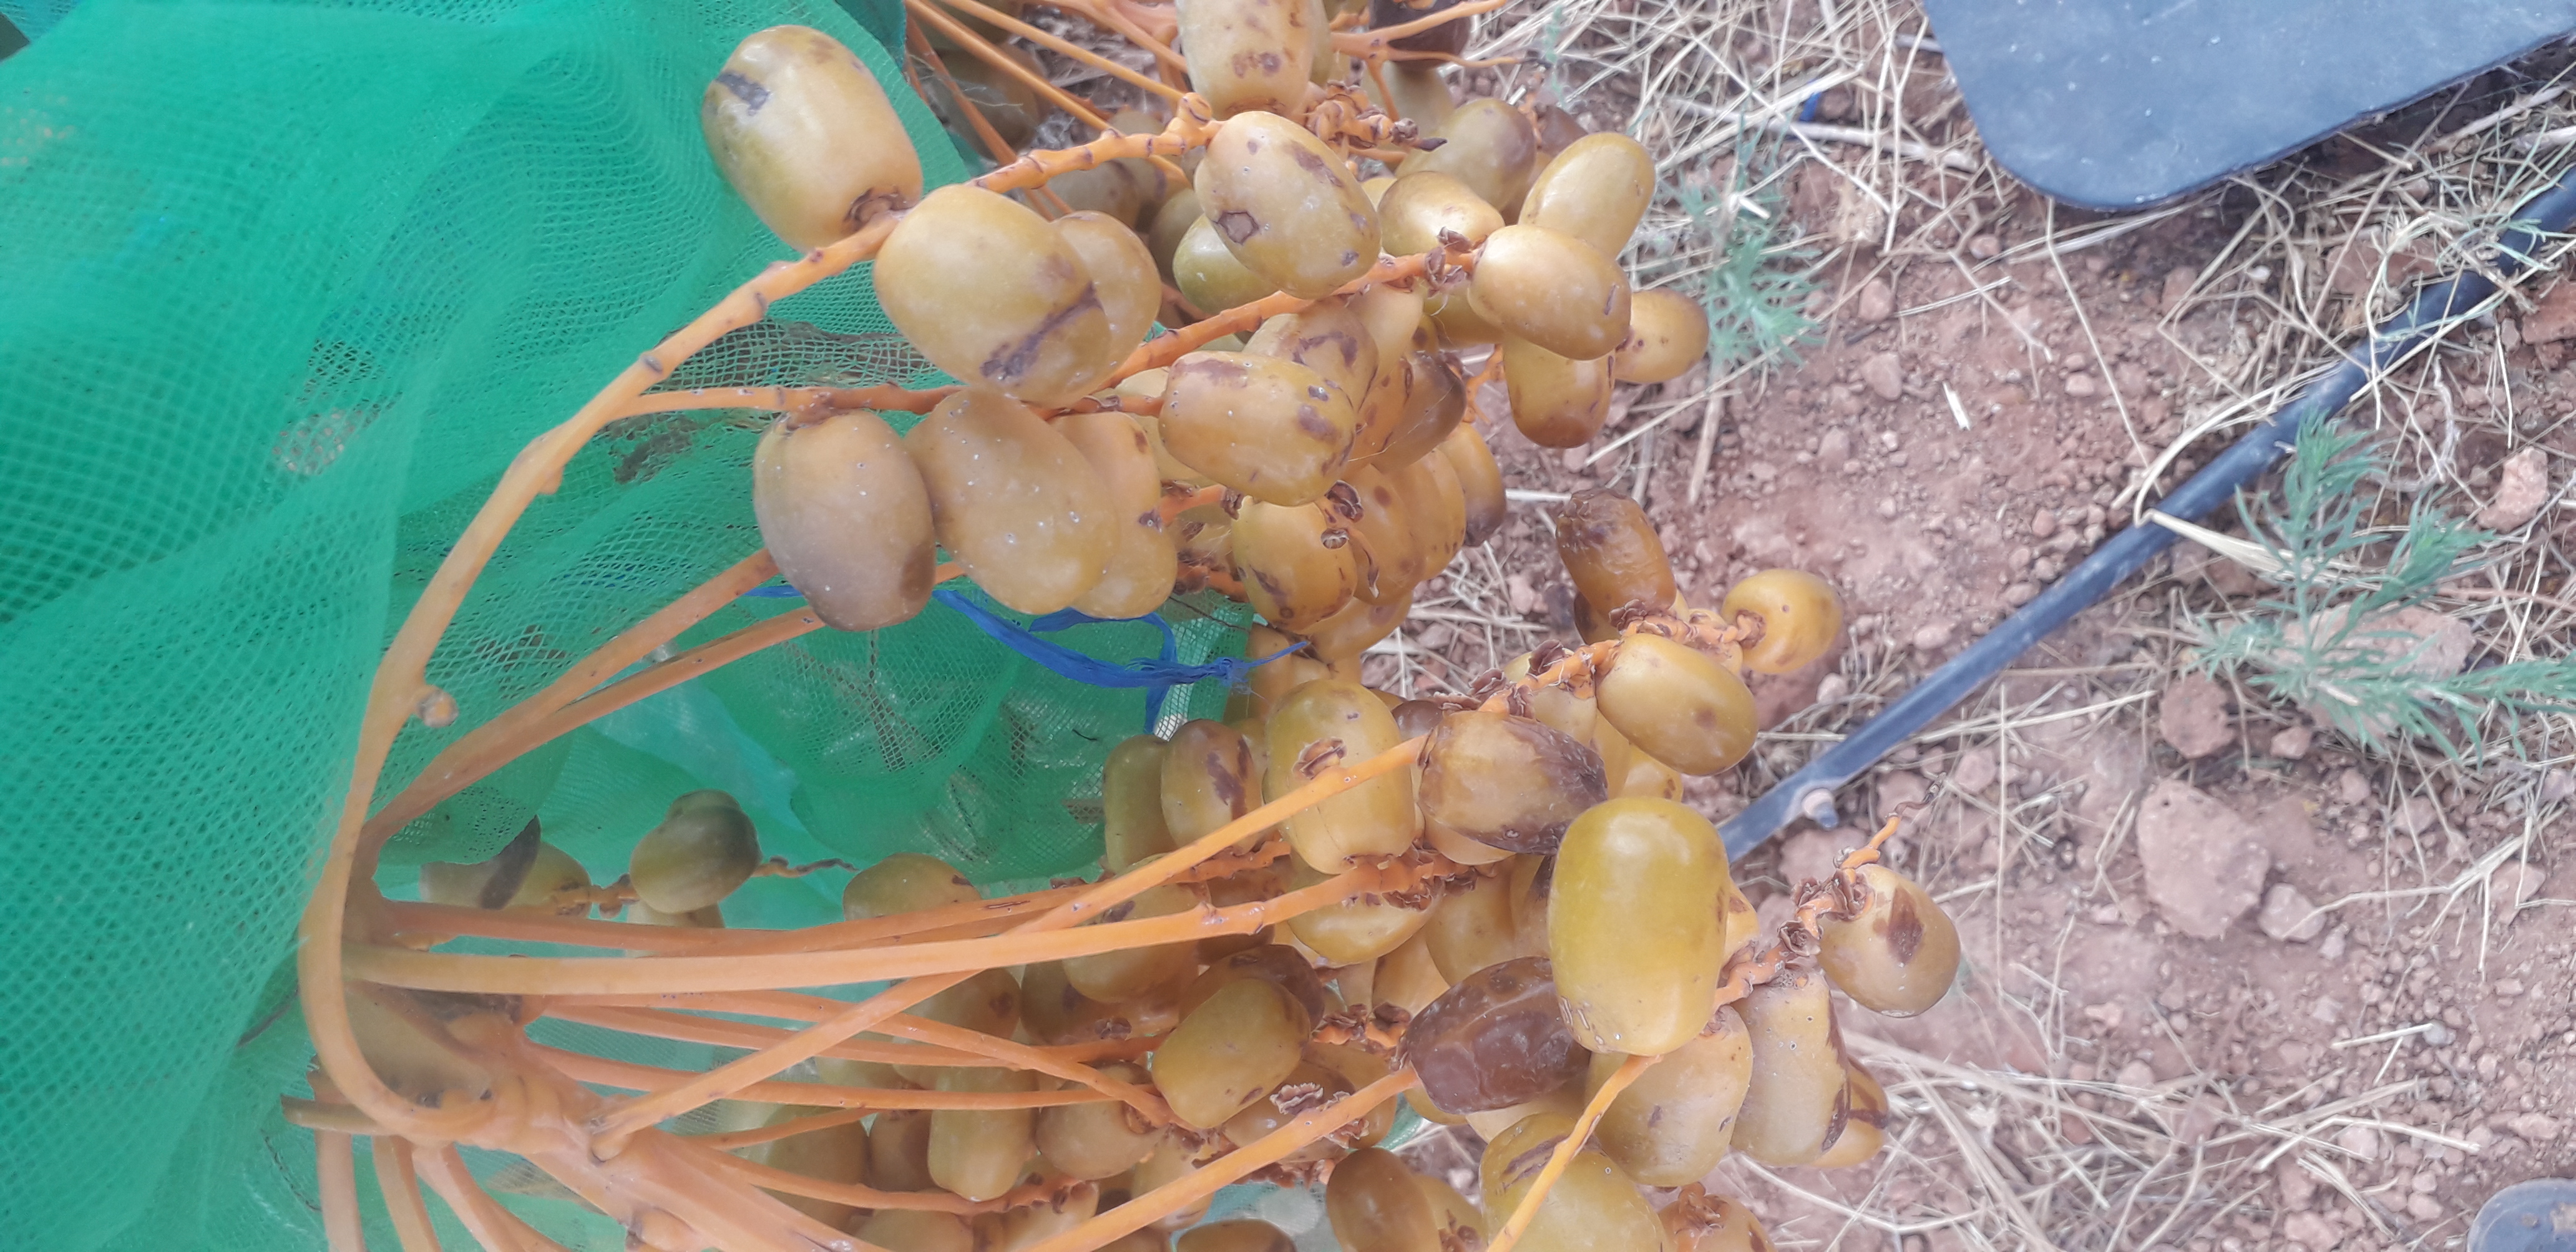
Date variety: Boufagous